Hobie Landrith

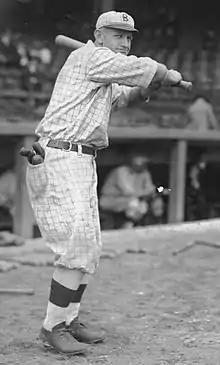
Landrith was the first draft choice in the 1961 Expansion Draft by Casey Stengel (pictured).

Landrith played at catcher in the New York Mets very first regular season game on April 11, 1962, against the St. Louis Cardinals, batting eighth in the order and going 0-for-4 in an 11–4 loss. The Cardinals stole three bases with Landrith behind the plate. Centerfielder Curt Flood stole two bases and second baseman Julián Javier also stole a base. Landrith was also charged with an error, one of three Mets errors on the day. Stengel gave up on Landrith after one game, giving the starting job to Joe Ginsberg. After Ginsberg had an 0 for 4 day in the Mets' second game, he then gave the job to Cannizaro. A round robin of catchers played for the Mets that season; the Mets used seven different catchers, with none playing in more than 70 games.